Kingdom of Bosnia

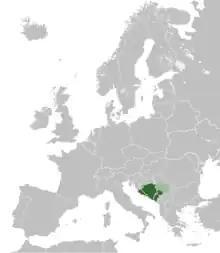
All lands ruled by bosnian kings (Light green temporary: Parts of Donji Kraji and Serbian Despotate under Stjepan Tomašević)

Meanwhile, like most Bosnian nobleman of the era, Stjepan Vukčić too considered himself a staunch "Krstjanin", as the Bosnian Church adherents were known and as its members called themselves. His conspicuous attitude toward Bosnian Church was highlighted when king Tvrtko II died and Stjepan refused to recognize a chosen heir, the deceased king's cousin and recent convert to Roman Catholicism, Thomas, as the new King of Bosnia, thus creating a political crisis which culminated in civil war. Apparently, one of the points of contention was Thomas recent conversion Catholicism, move that was deem potentially harmful to the Bosnian Church. And while Thomas' decision to convert was forced political maneuvering, albeit founded in sound reasoning with the saving of the realm on his mind, he also committed himself to demonstrate his devotion by engaging in religious prosecution against his recent fellow co-religionist, thus eventually proving his conversion to be detrimental to the "Kristjani". These developments prompted Stjepan to give followers and members of the Bosnian Church safe haven, and also to join the Ottomans in support of Bosnian anti-King Radivoj, Thomas' exiled brother, who was too Bosnian Church faithful and remained so in face of king's crusade against the church adherents.